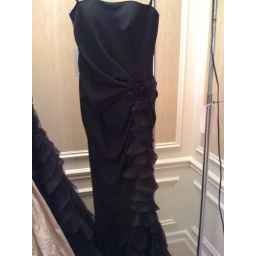
Bellville Sassoon: 40, comes in red, navy or black (comes with flower bolero)